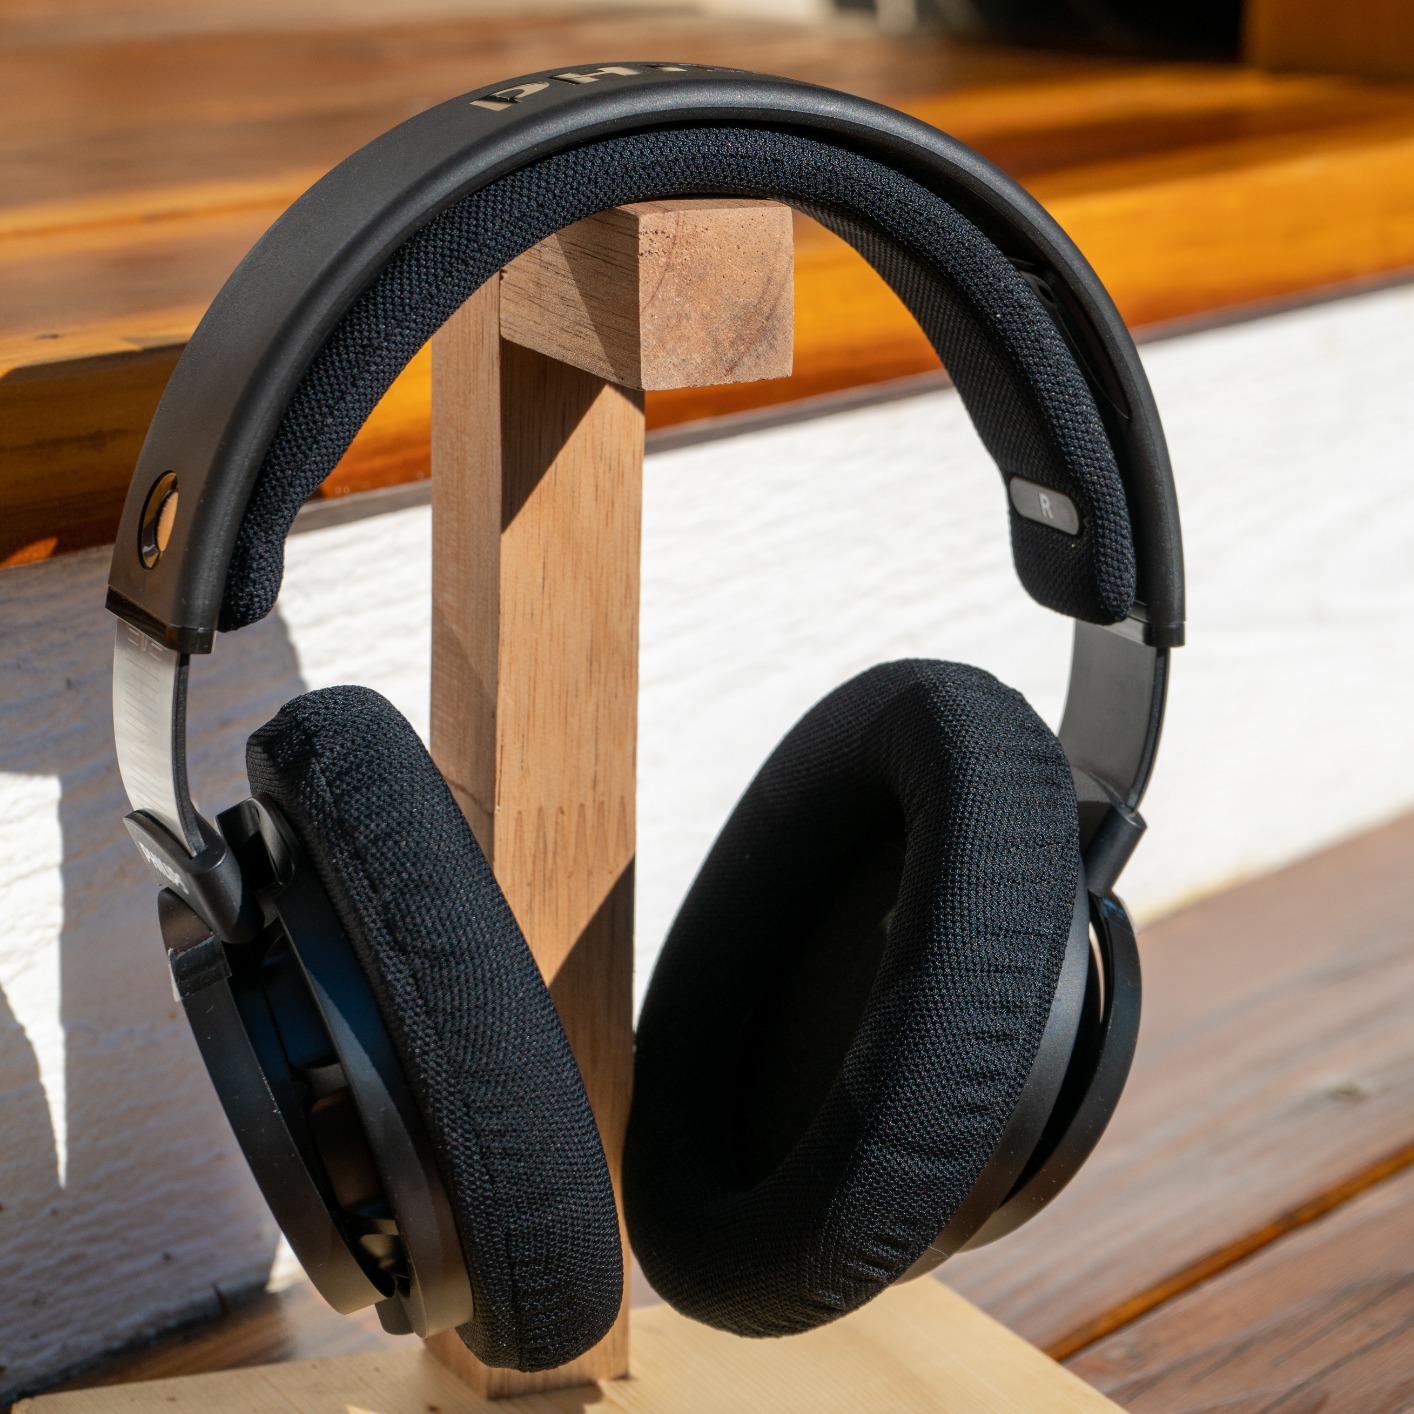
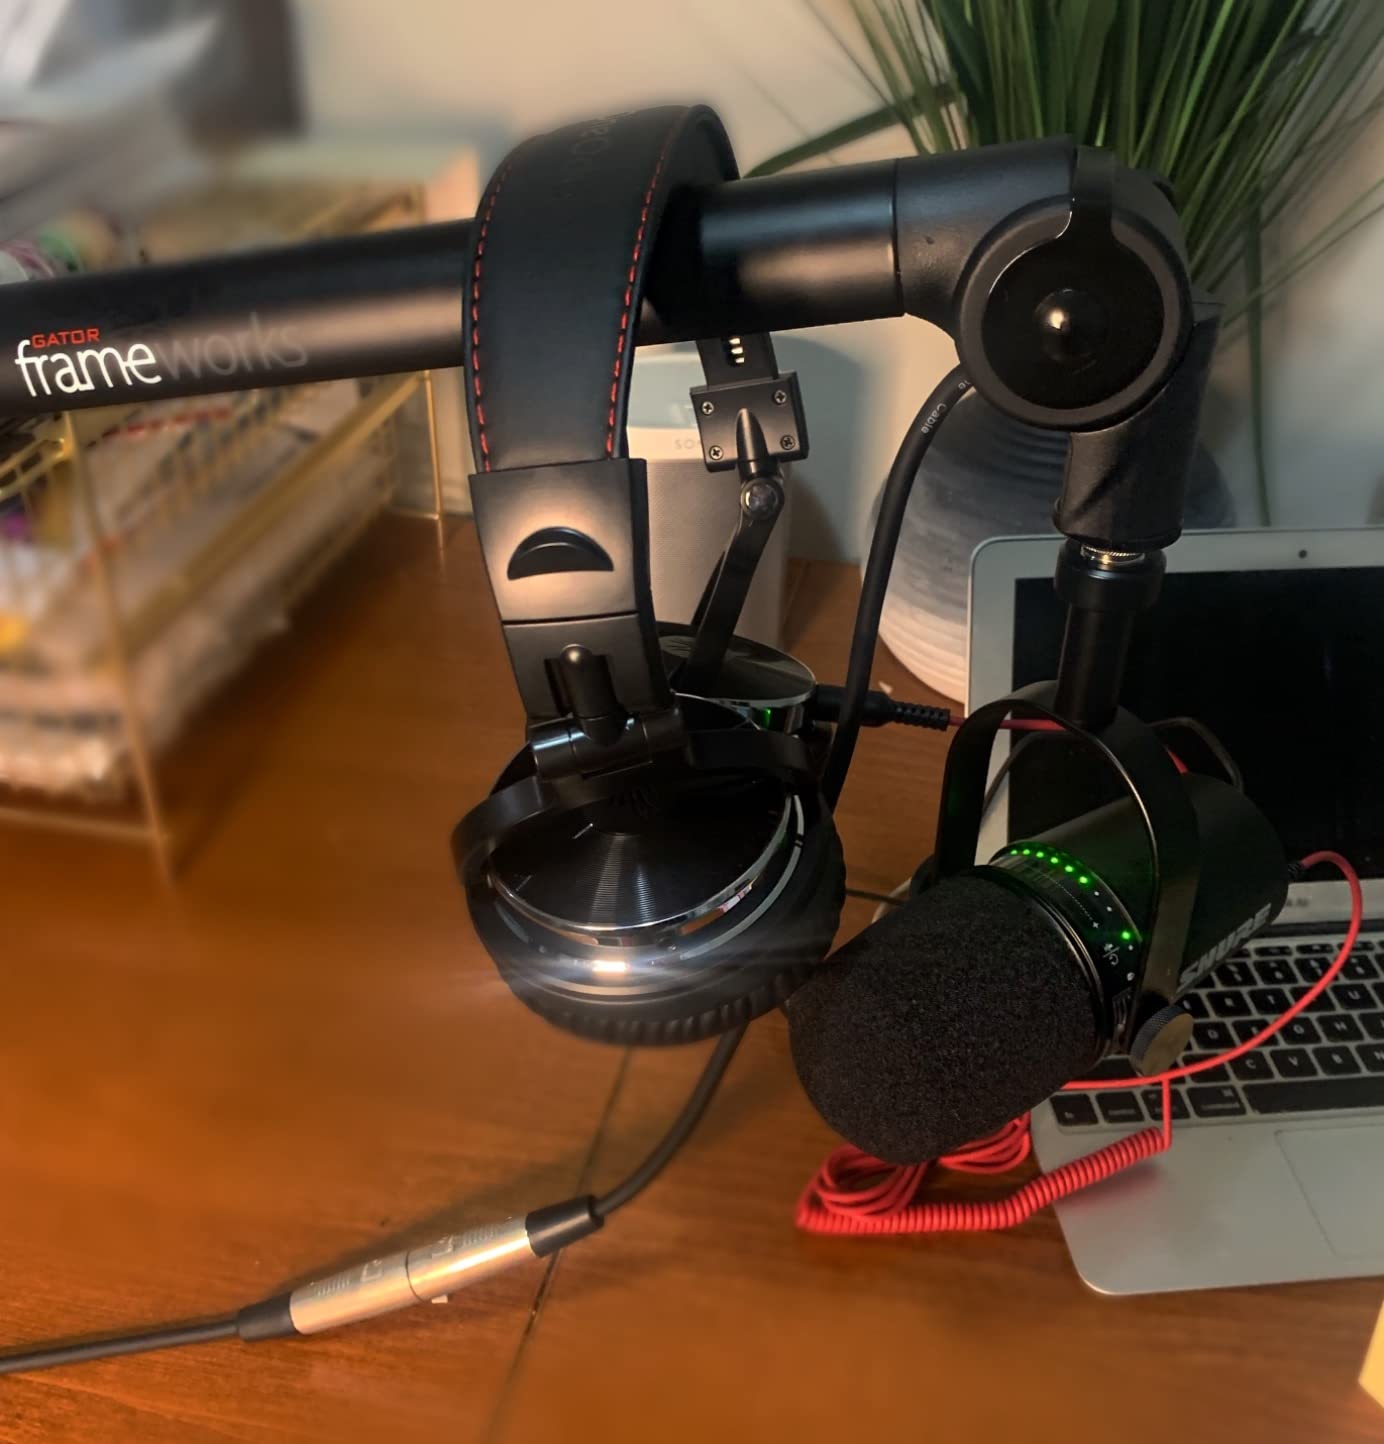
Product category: headphones
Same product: no